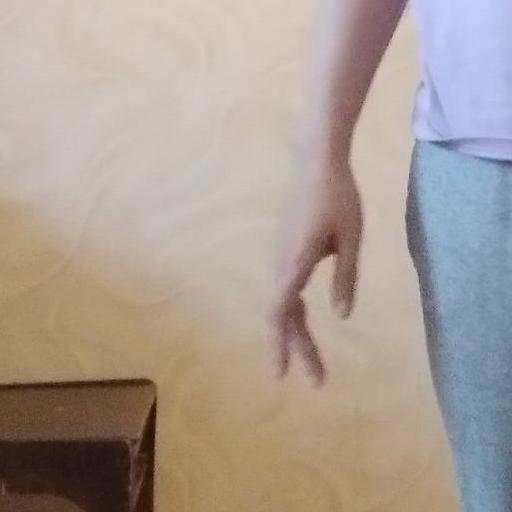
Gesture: no_gesture